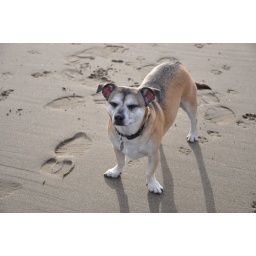
@ the dog beach in Morro Bay